Middle English

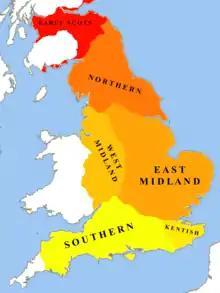
The dialects of Middle English

The transition from Late Old English to Early Middle English had taken place by the 1150s to 1180s, the period when the Augustinian canon Orrm wrote the "Ormulum", one of the oldest surviving texts in Middle English.